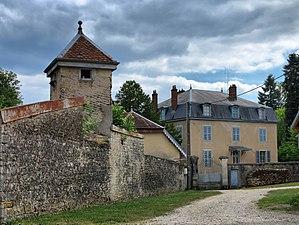
Le château et son pigeonnier
Maussans est une commune française située dans le département de la Haute-Saône, en région Bourgogne-Franche-Comté.
Cet article liste les châteaux de la Haute-Saône.